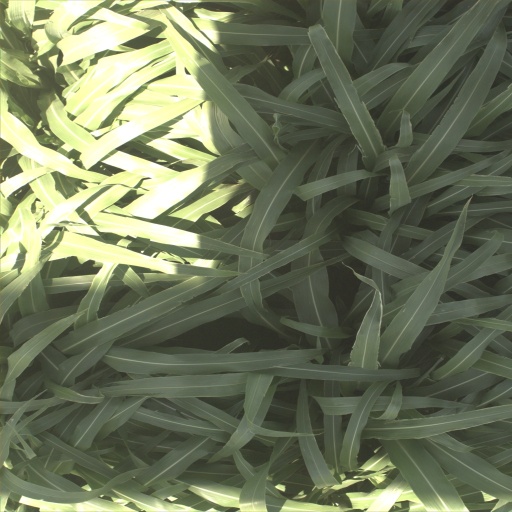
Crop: sorghum